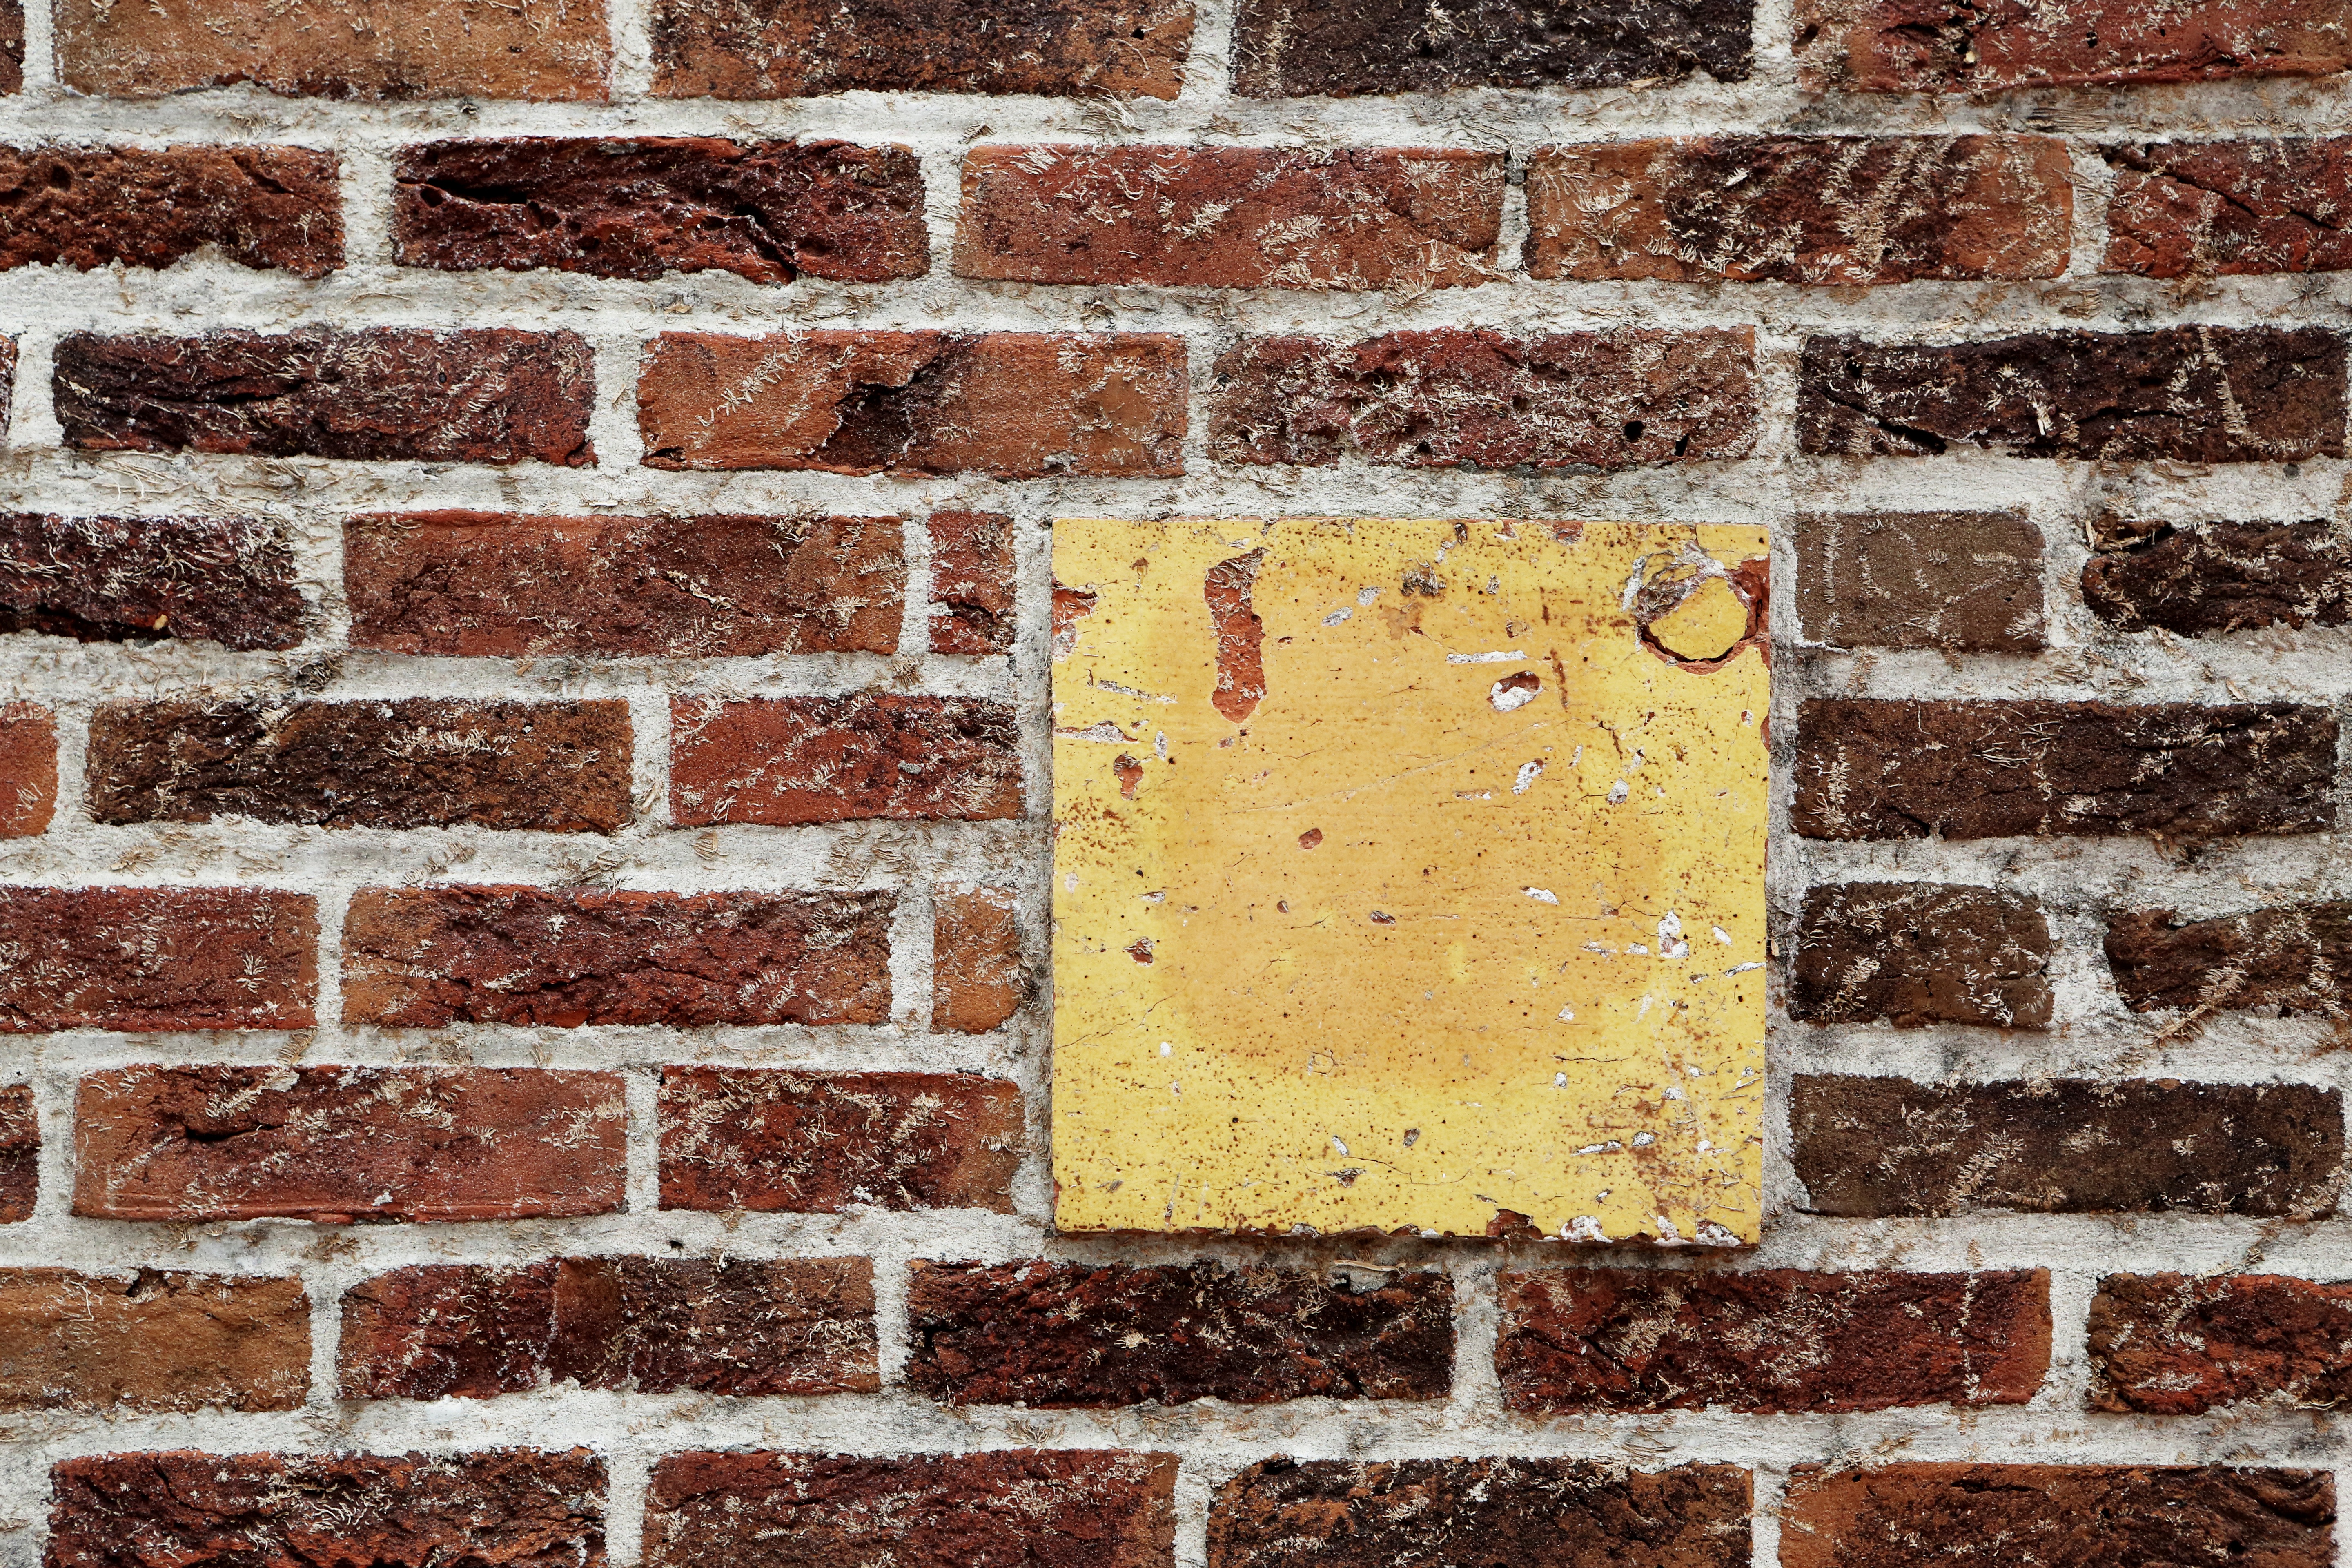
texture, floor, building, wall, stone, construction, pattern, red, soil, stone wall, yellow, brick, material, surface, patch, bricks, brickwork, solid, flooring, wall of bricks, squre